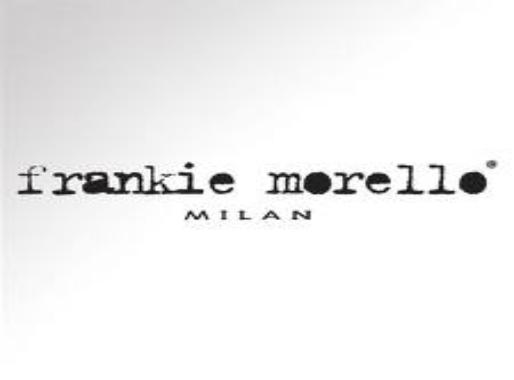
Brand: Frankie Morello
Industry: Clothes